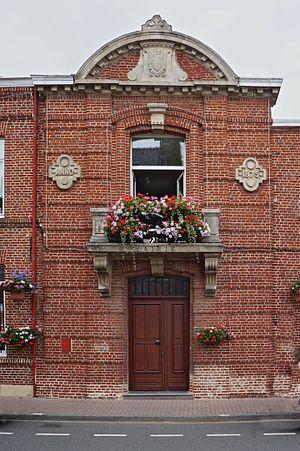
Mairie de Sainghin-en-Mélantois Nord (département français).
Sainghin-en-Mélantois est une commune française située dans le département du Nord, en région Hauts-de-France. Elle fait partie de la Métropole européenne de Lille. C'est l'une des deux villes-centres d'une petite agglomération de cinq communes, l'unité urbaine de Cysoing, qui appartient à l'aire urbaine de Lille.